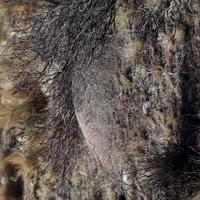
Weather: sun or clear